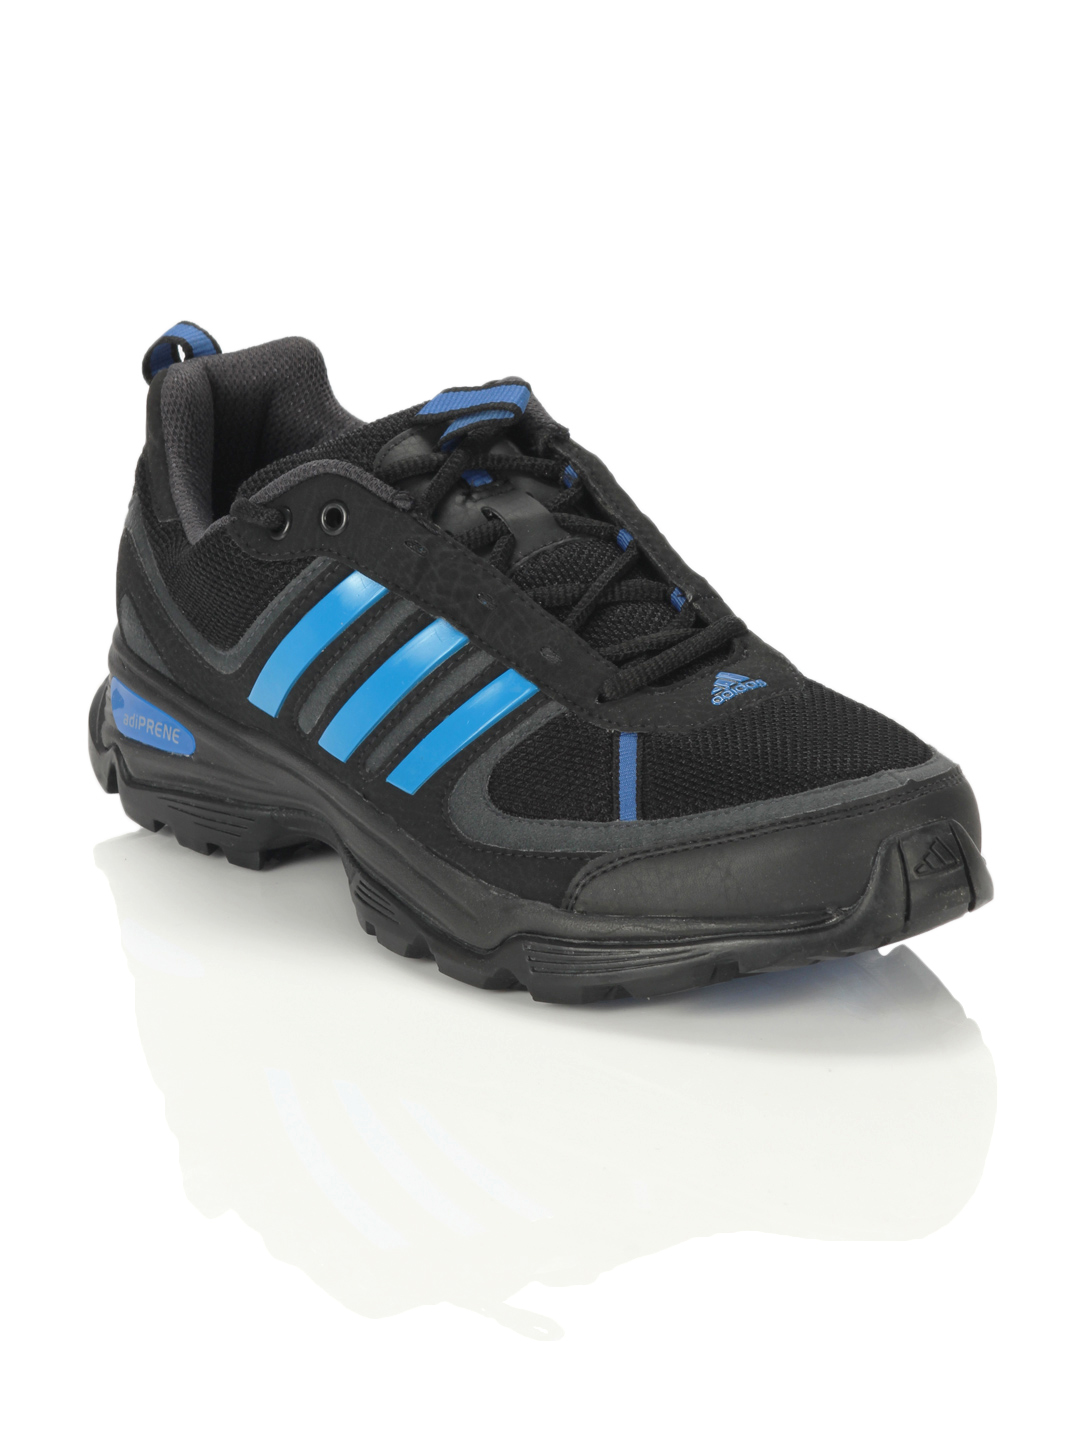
ADIDAS Men Speedtrek Black Sports Shoes
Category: Footwear / Shoes / Sports Shoes
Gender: Men
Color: Black
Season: Summer 2012
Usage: Sports